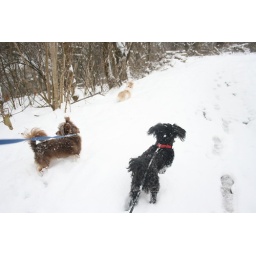
Walking the dogs back up the hill in the snow.